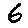
Label: 6